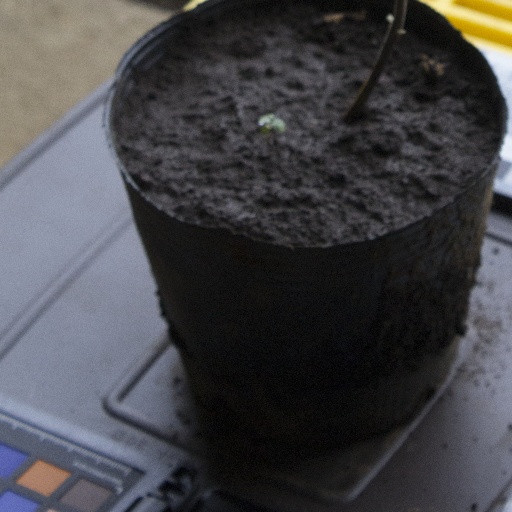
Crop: soybean